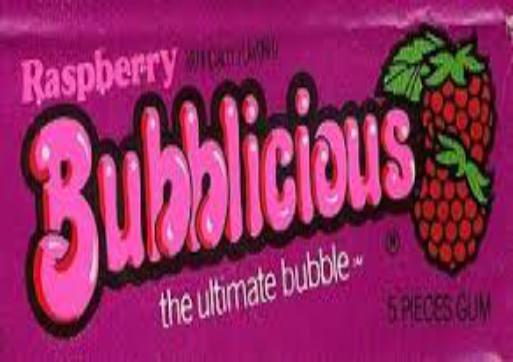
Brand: Bubblicious
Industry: Food